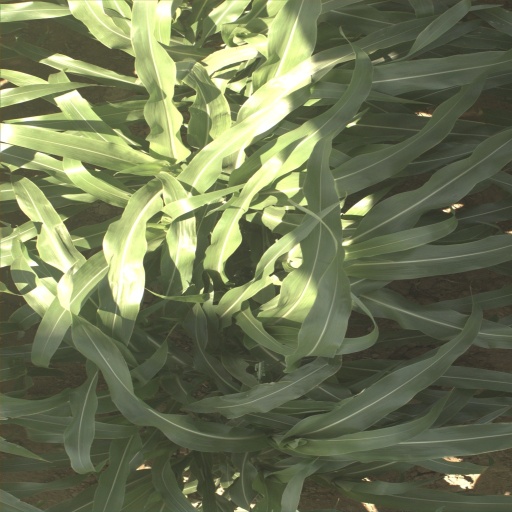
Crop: sorghum